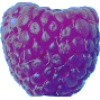
Label: Raspberry 1